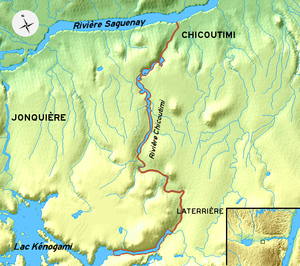
La rivière Chicoutimi est un cours d’eau de l’est du Québec, tributaire de la rivière Saguenay. Longue de 26,2 kilomètres, elle est le principal exutoire du lac Kénogami qui prend sa source d’un bassin versant de 3 390 km² dans la Réserve faunique des Laurentides. Entièrement situé dans l'arrondissement Chicoutimi de Ville de Saguenay, c'est le cours d'eau le plus urbanisé et endigué du Saguenay-Lac-Saint-Jean.